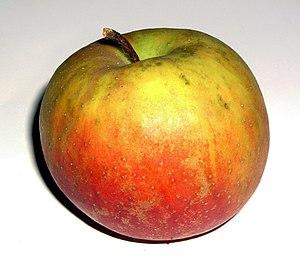
La Belle de Boskoop ou Belle de Boscoop est une variété de pomme qui, comme son nom l'indique, est originaire de Boskoop, aussi écrit Boscoop aux Pays-Bas où elle naquit en 1856.